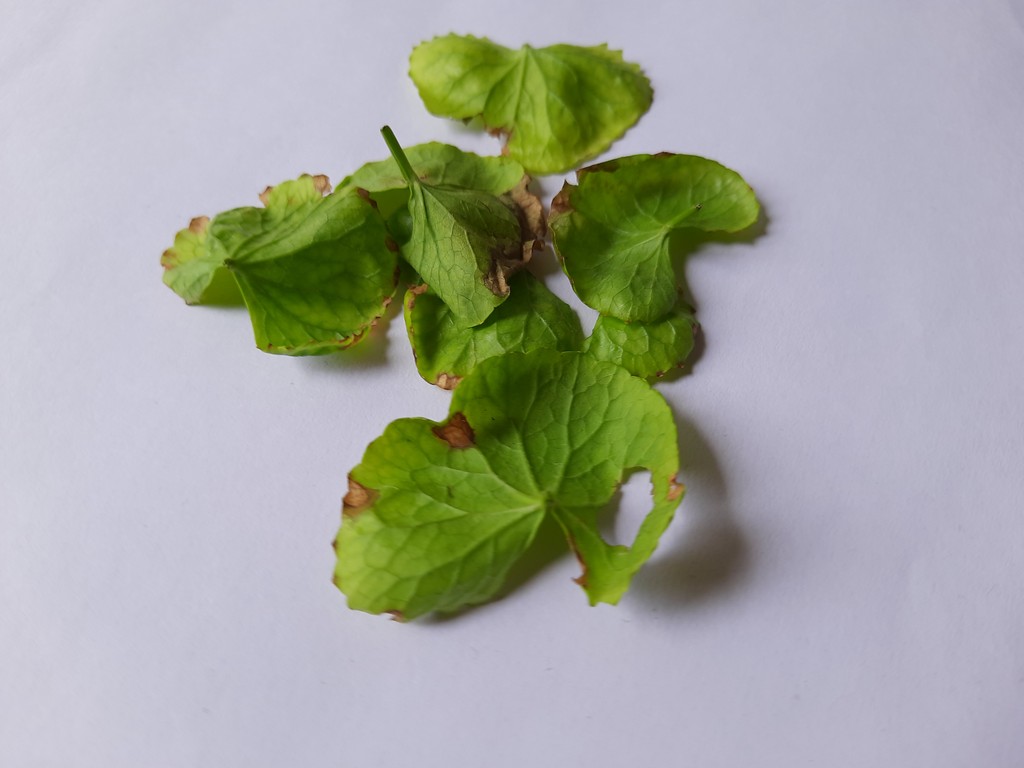
Label: Unhealthy